Garry McCoy

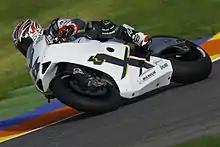
McCoy on the Ilmor X3

Garry McCoy (born 18 April 1972 in Sydney, New South Wales) is an Australian former professional motorcycle racer. He has won races in the 125 cc and 500 cc World Championships, as well as in the Superbike World Championship. He is noted for his oversteering style of riding, earning him the nickname "The Slide King".